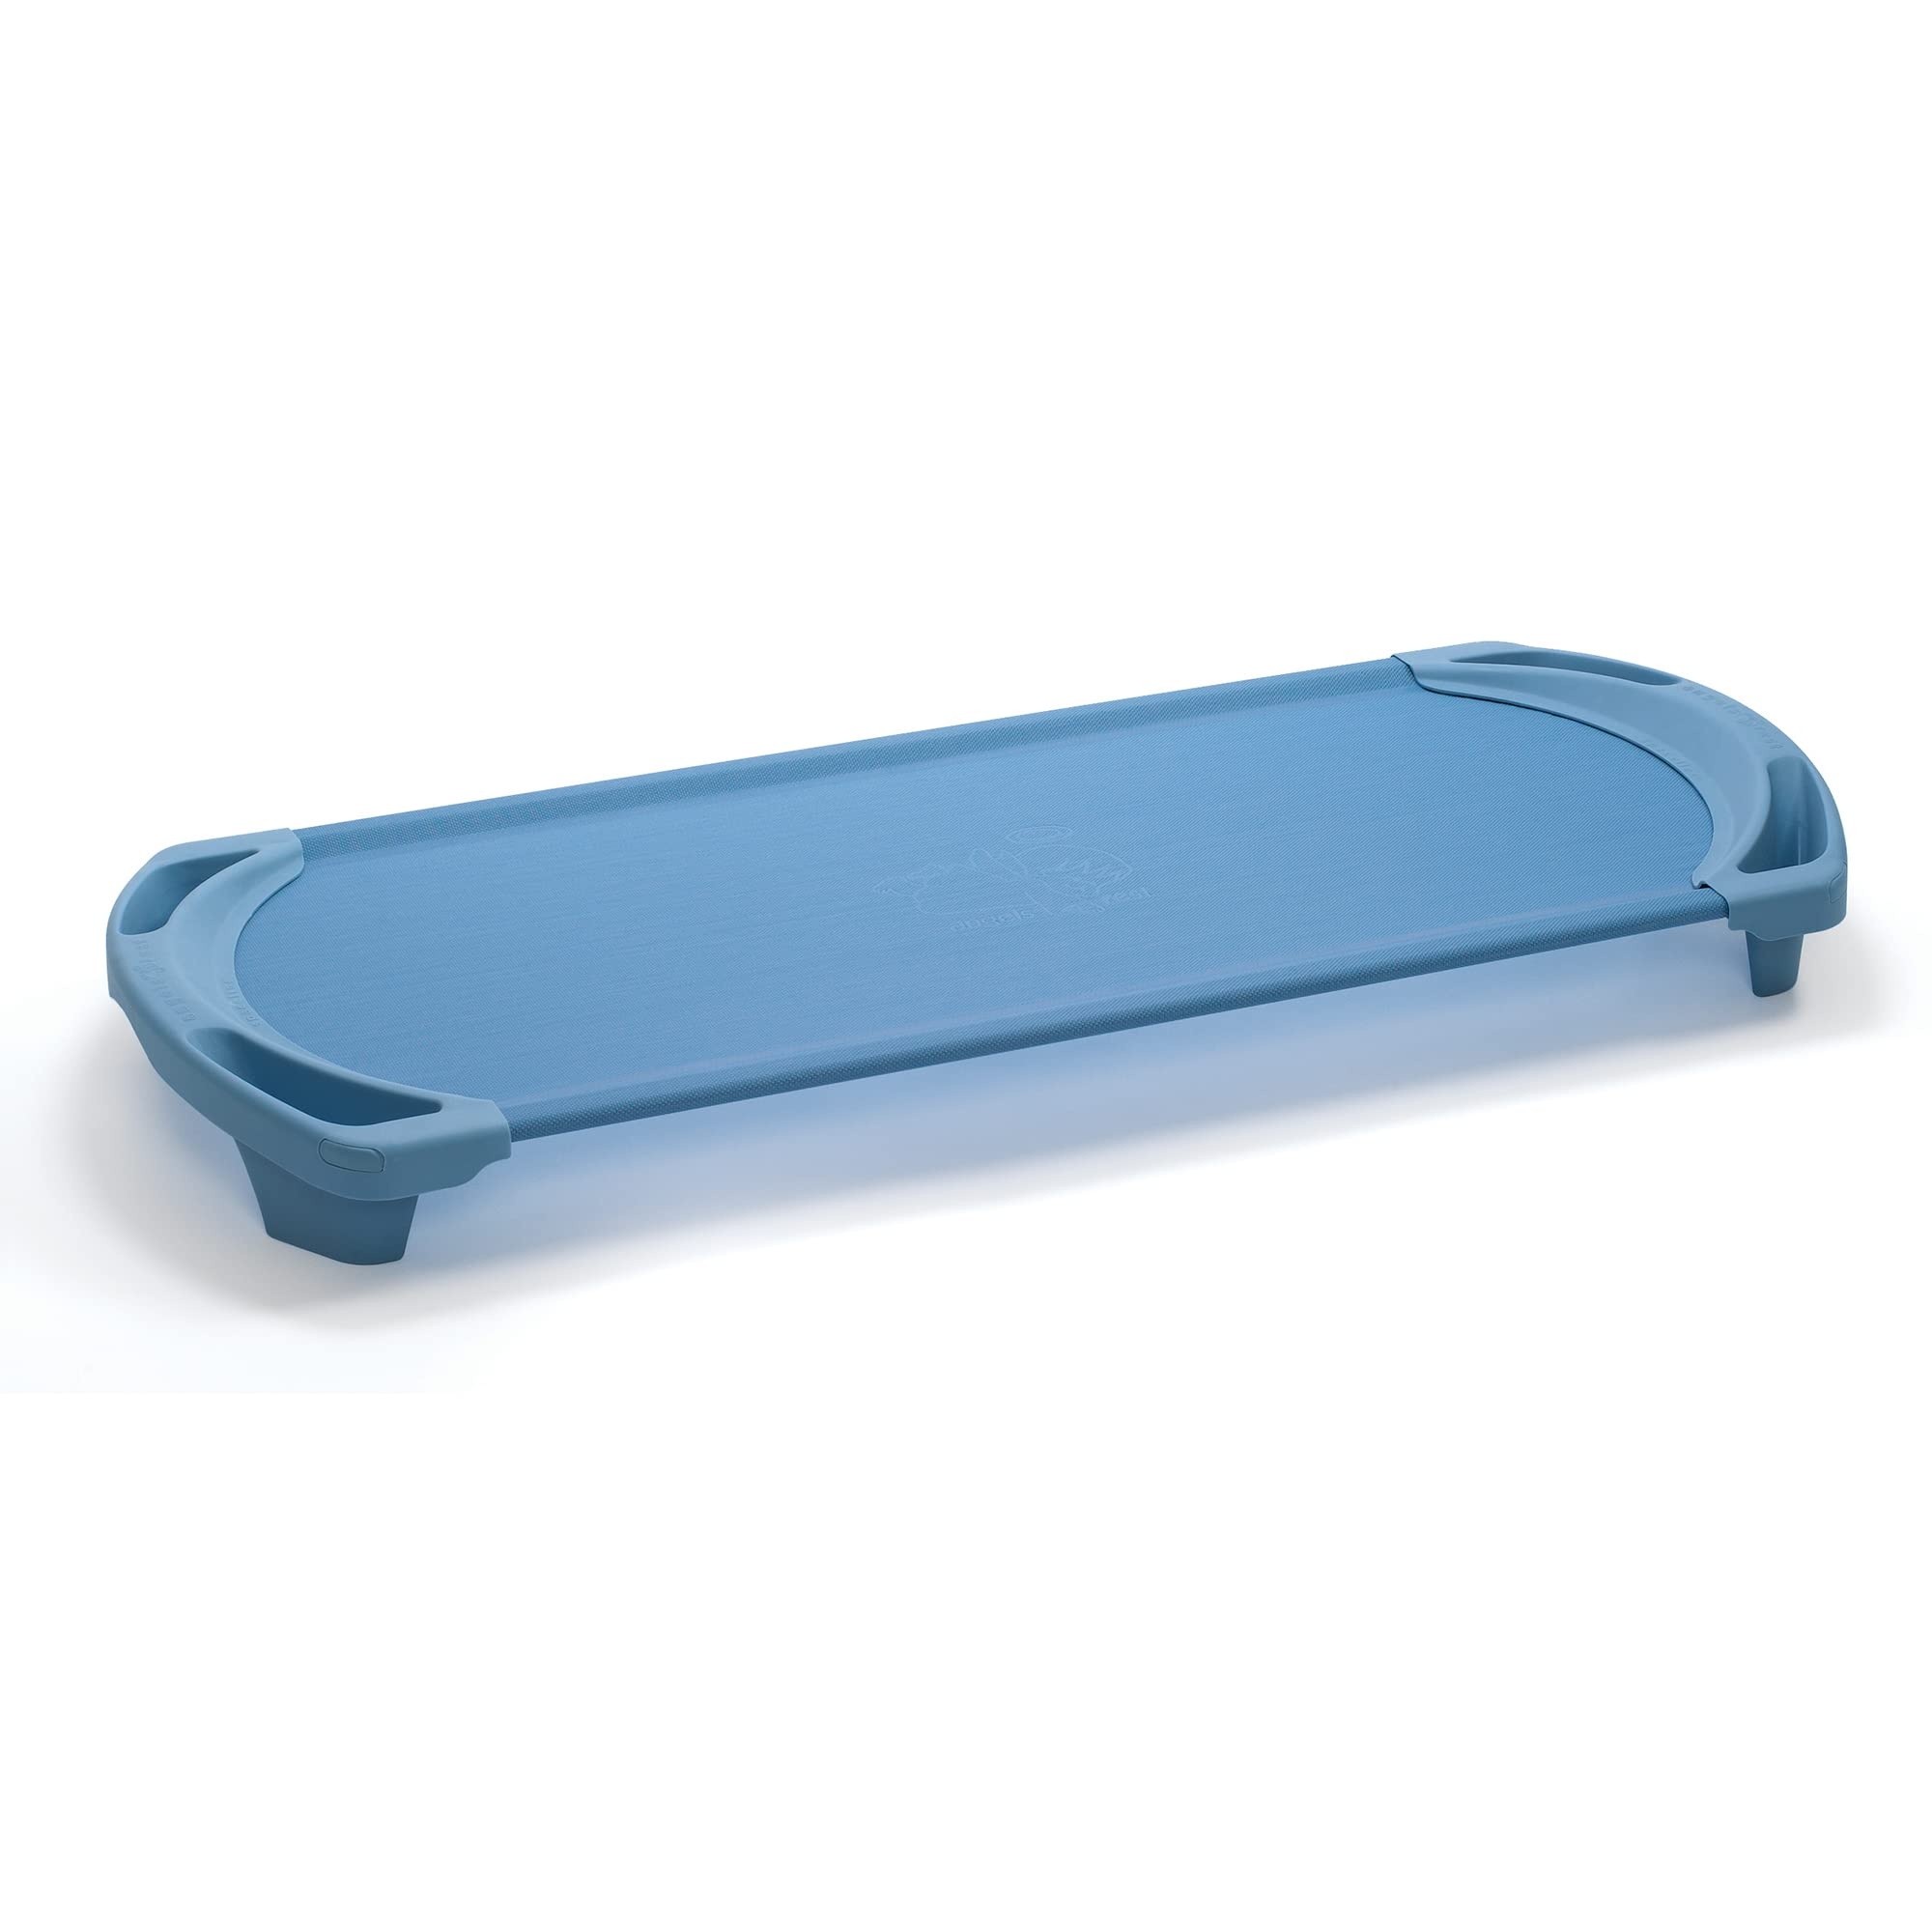
Childrens Factory Spaceline Nap Cot, Kids Daycare And Preschool Sleeping Cot, Standard Size, Wedgewood
Product DescriptionMake naptime a breeze with the Angeles SpaceLine Nap Cots! These stackable nap cots are perfect for chaotic classrooms, thanks to their space-saving nesting design. Simply pull them out when it's time for a nap and stack them away when they're done, ready to be used next time. The kids cots are made with comfortable, but durable, bleach-cleanable fabric and fully enclosed ends. Plus, the heat-sealed seams mean no loose threads! Each set includes 4 reusable toddler cots, so buying in bulk to stock up your classroom is easy. The SpaceLine Nap Cots ship fully assembled, and are meant for children aged 12 months to 12 years.From the ManufacturerOne-piece construction with heat-sealed seams so that there are no loose threads and screws. Uses half of the space to store. Made with bleach-cleanable fabric. Fully closed ends and low-profile oval tubing for comfort. Comes in four colors to choose from. Ships fully assembled with 10 years warranty.
Brand: Angeles
Category: Furniture > Baby & Toddler Furniture > Cribs & Toddler Beds > Toddler Beds